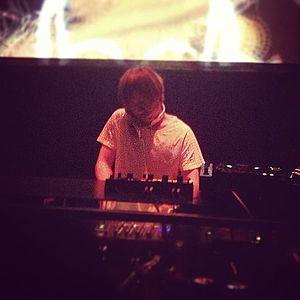
Yasutaka Nakata est un DJ, compositeur, parolier et producteur de musique électronique japonais. Il commence sa carrière en formant le duo capsule avec Toshiko Koshijima, actif depuis 2001. Il est également le compositeur et le producteur du groupe Perfume et de Kyary Pamyu Pamyu. Créateur de son propre label contemode, il collabore avec d'autres artistes japonais. Également connu pour son activité de DJ, il est l'auteur de remix d'artistes tels que M-Flo, Leah Dizon, Passion Pit ou encore Madeon. Ayant acquis une renommée internationale grâce à des morceaux tels que Polyrhythm ou Ponponpon, il sort en 2016 l'EP Nanimono, son premier projet solo, et collabore à la cérémonie de clôture des Jeux olympiques de Rio.